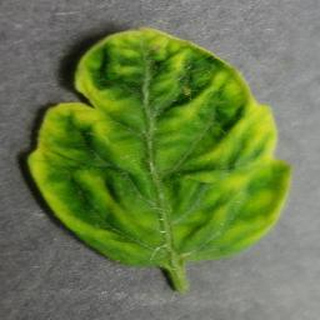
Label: tomato_yellow_leaf_curl_virus